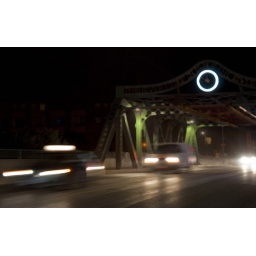
This was on the Queen Street bridge above the Bloor viaduct. Trying to replicate the over done blurry night car photos